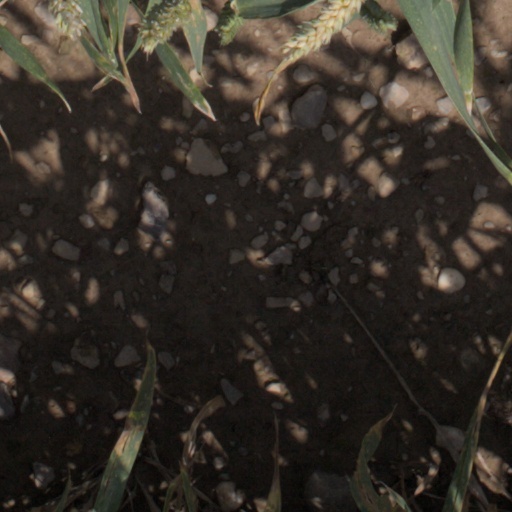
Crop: wheat